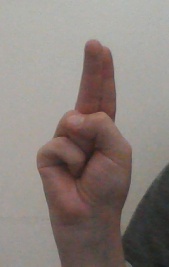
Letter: taa